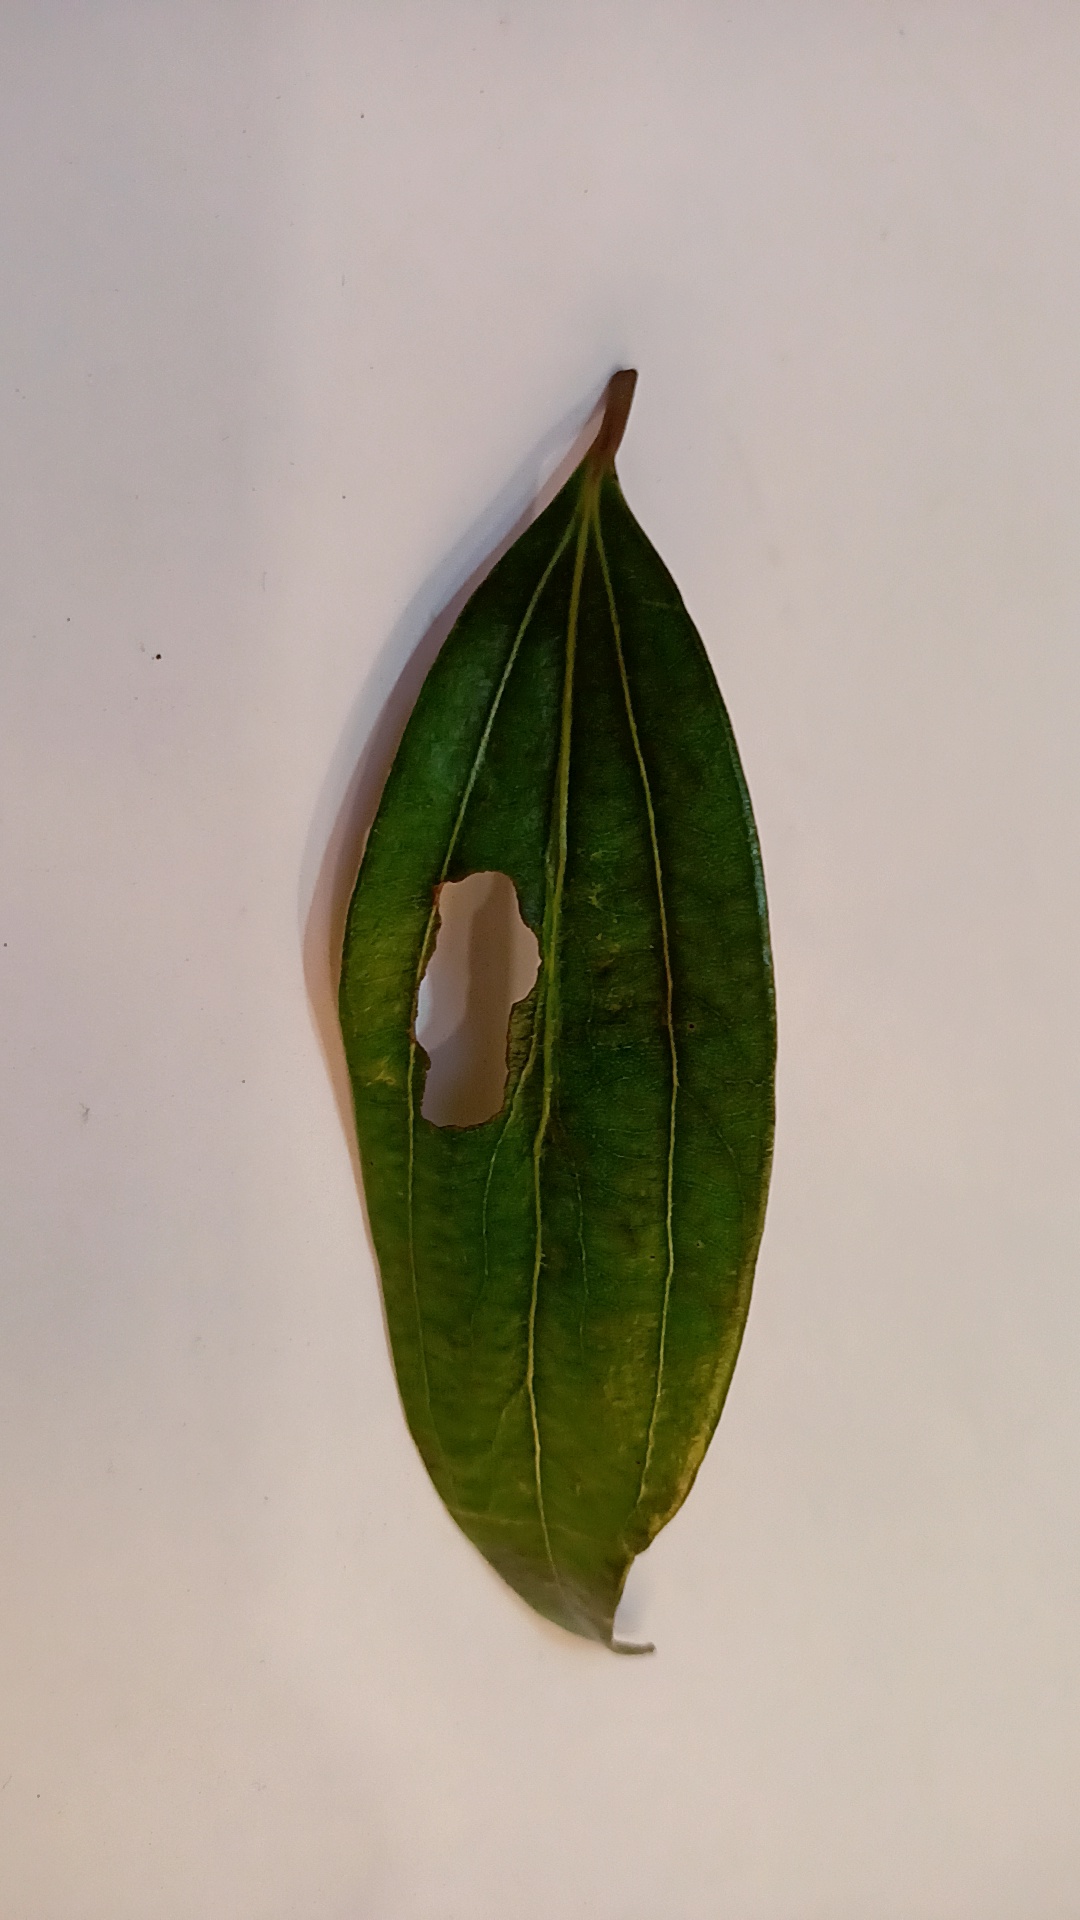
Label: Disease